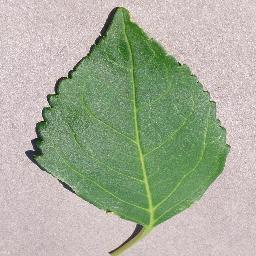
Label: Cherry___healthy